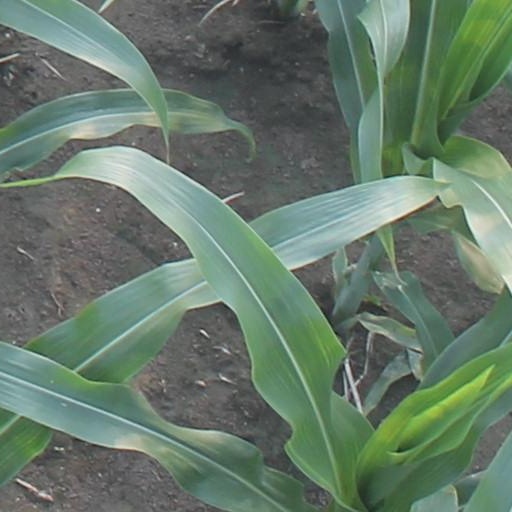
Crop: maize; corn